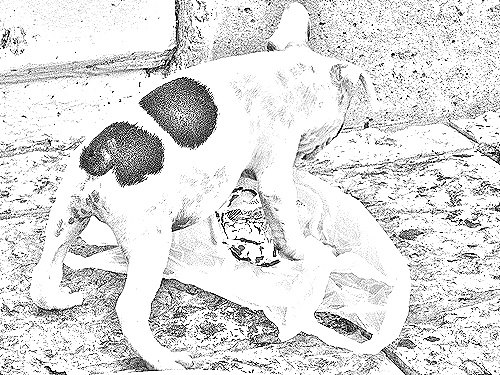
Portrait style: Sketch Portrait